Children and Television: Lessons from Sesame Street

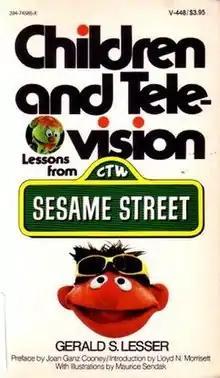
Book cover

Children and Television: Lessons from Sesame Street (1974) is a non-fiction book written by Gerald S. Lesser, in which he describes the production of "Sesame Street", and the formation and pedagogical philosophy of the Children's Television Workshop. Lesser was a professor at Harvard University, studying how social class and ethnicity interacted with school achievement and was one of the first academics in the US who researched how watching television affected children and their development. He was initially skeptical about the potential of using television as a teaching tool, but he was eventually named as the advisory board chairman of the Children's Television Workshop (CTW), the organization created to oversee the production and research of Sesame Street, and was the show's first educational director. Lesser wrote the book early in "Sesame Street's" history, to evaluate the show's effectiveness, to explain what its writers, researchers, and producers were attempting to do, and to respond to criticism of "Sesame Street".